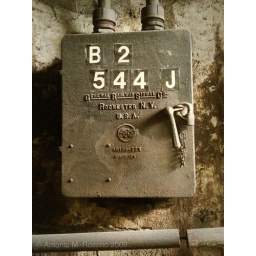
Shot thru subway window with my iPhone. A signal box of some kind, built in the 1950's.